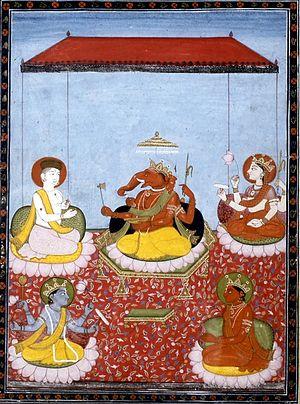
La tradition smarta est un mouvement de l'hindouisme, considérant à égalité les cinq divinités que sont Shiva, Vishnou, Ganesh, Surya et Devi comme des représentants de Brahman. « Elle renvoie de manière privilégiée aux brahmanes qui, parce qu'ils font de la smrti l'autorité absolue, sont qualifiés d'« orthodoxes » dans la littérature indianiste. »Ce mouvement se réfère à l'Advaita Vedanta et son principal maître est Adi Shankaracharya.